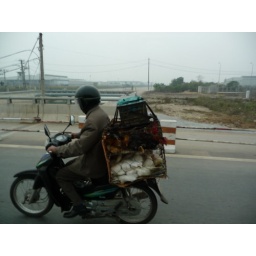
They use motorcycles like trucks in Vietnam